Highland Hotel

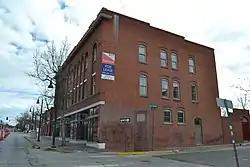
The building in 2017

The Highland Hotel, also known as the Hudson Hotel, is a historic hotel building in the Huning Highlands neighborhood of Albuquerque, New Mexico. It was built in 1906 and operated as a hotel until the 1970s. The building was restored and converted to office space in 1983–84. It is notable as one of the few surviving examples of early-20th-century Commercial Style architecture in the city, which was once common.